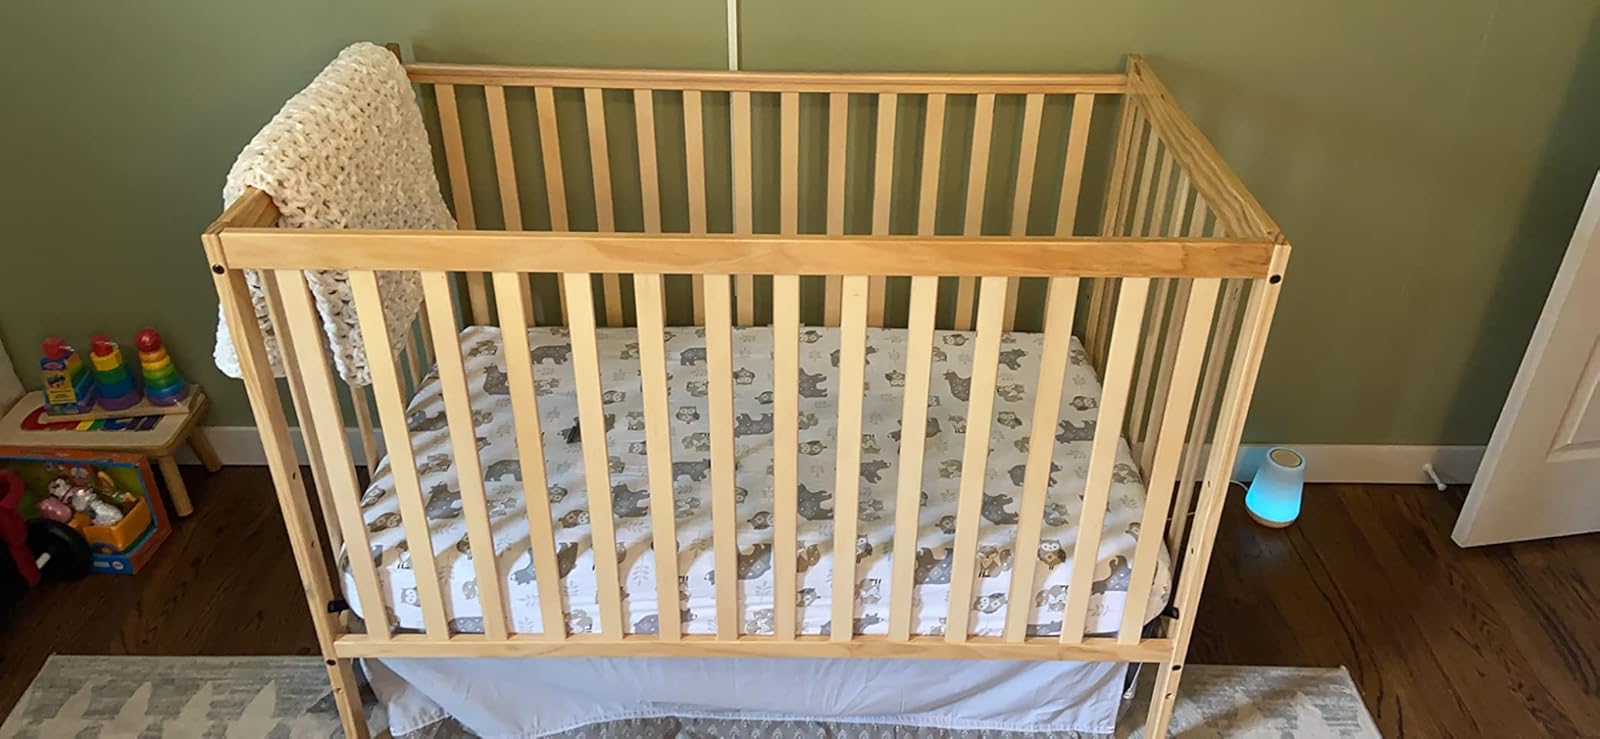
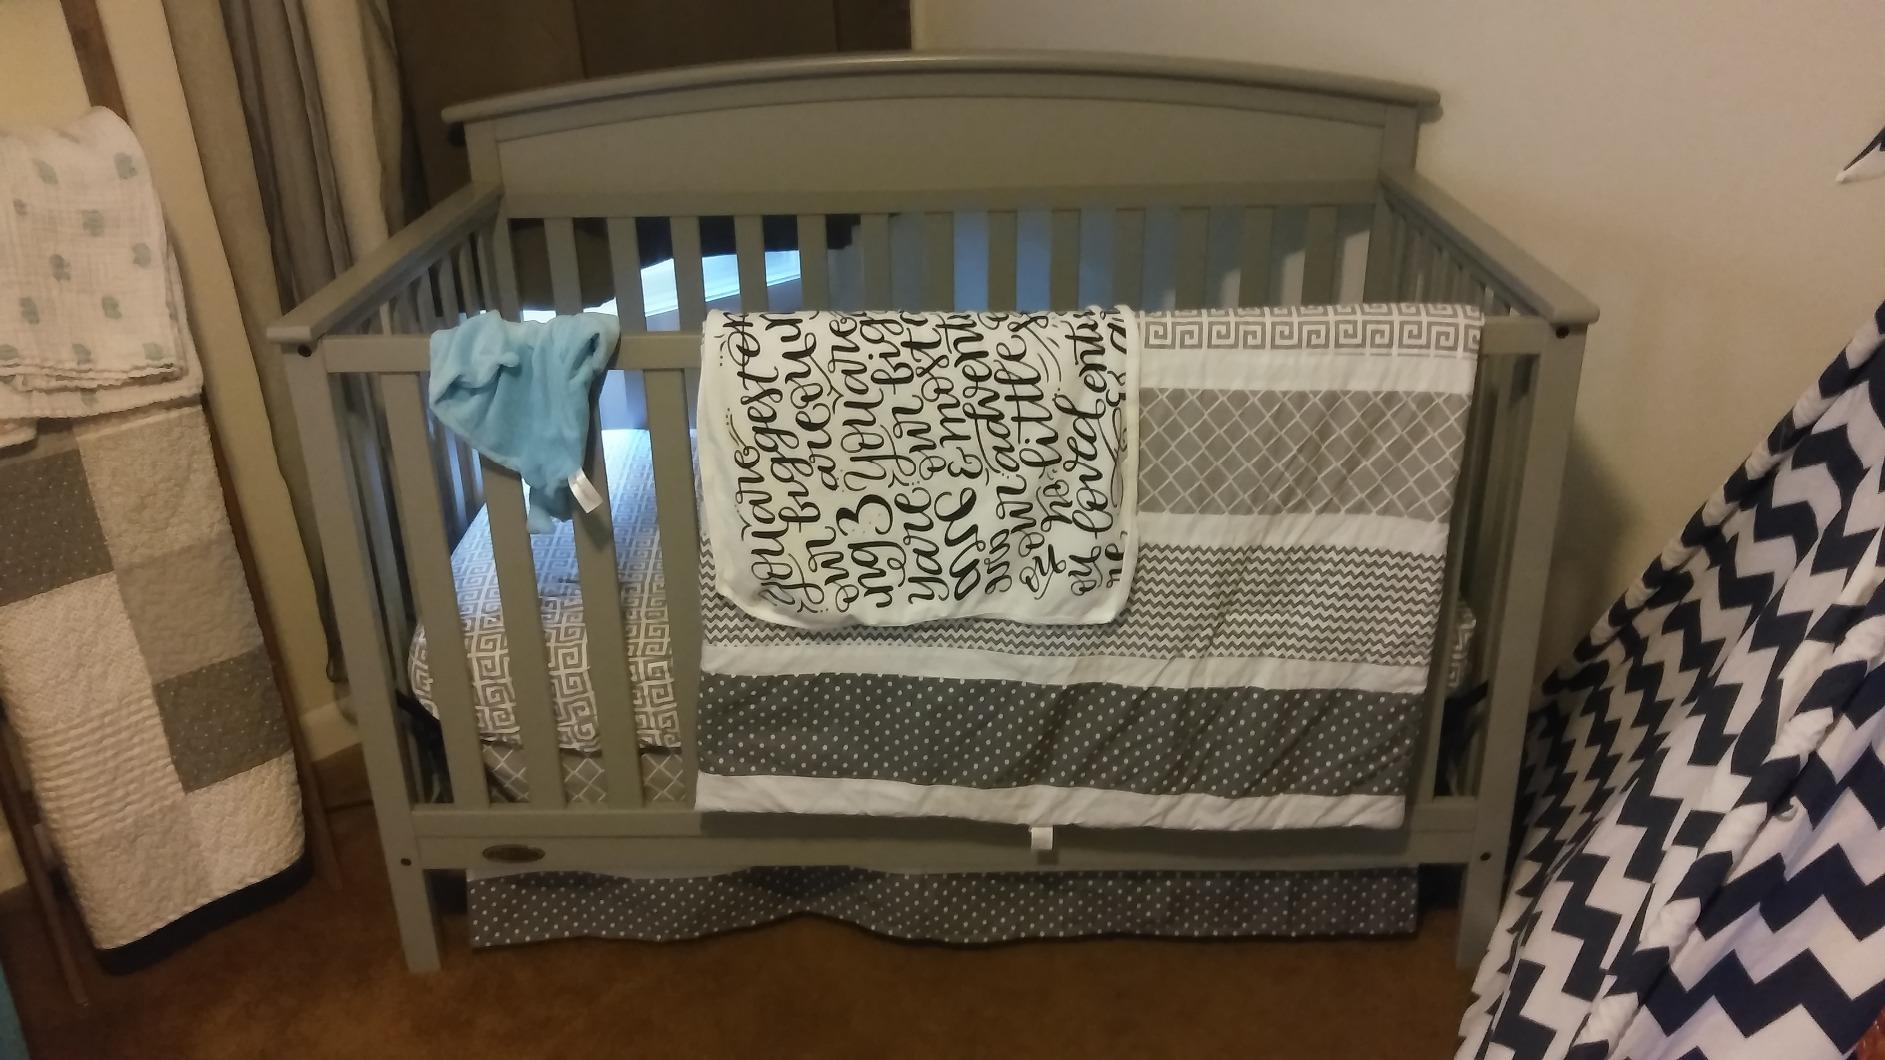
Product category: products_crib
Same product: no